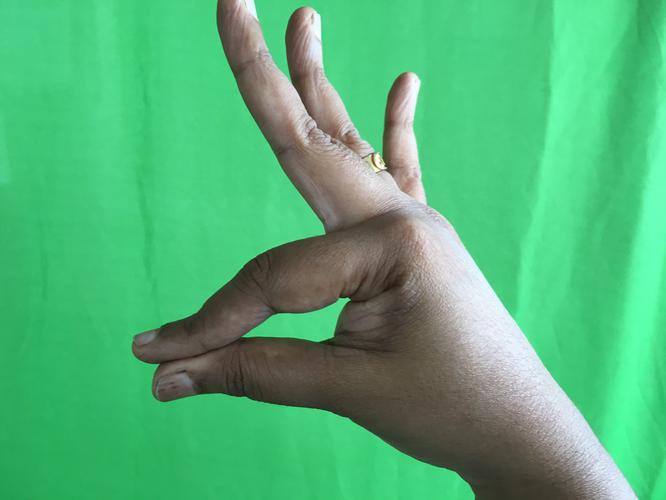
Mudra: Hamsasyam
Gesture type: single_hand